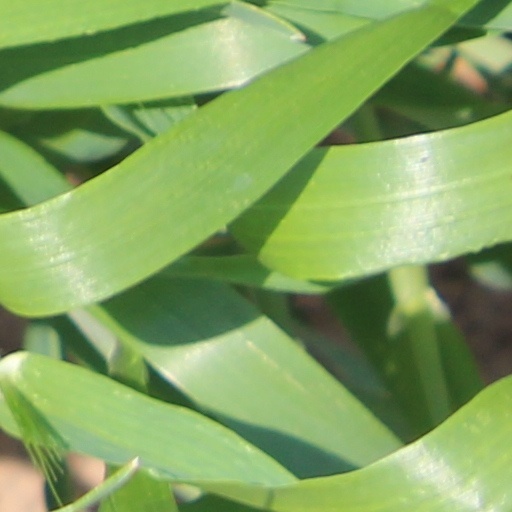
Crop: wheat